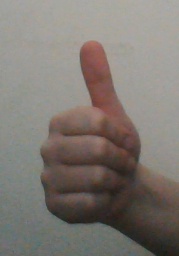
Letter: aleff